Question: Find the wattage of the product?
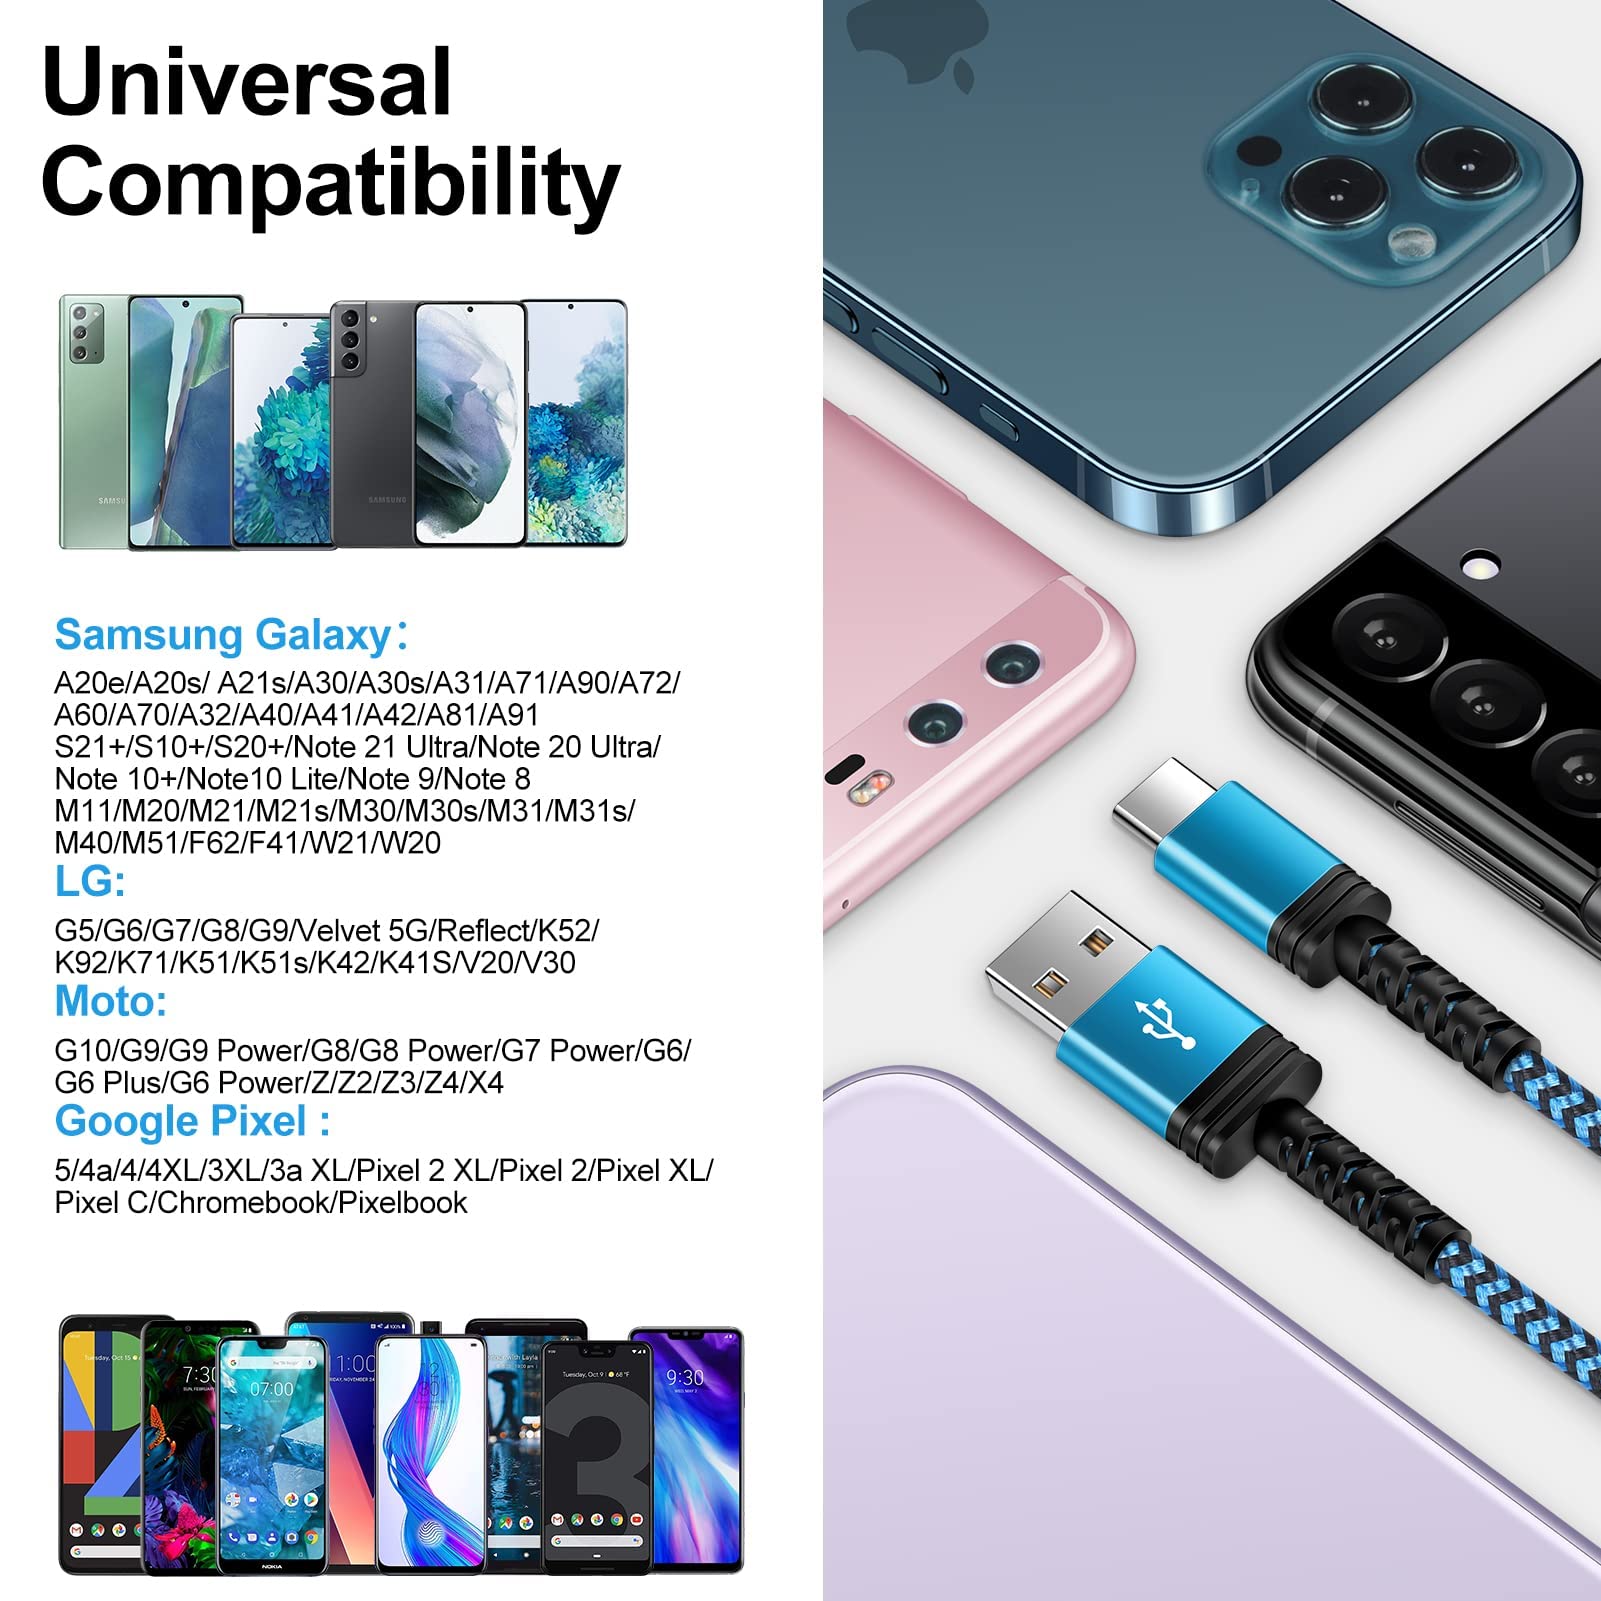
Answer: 41.0 watt